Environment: real
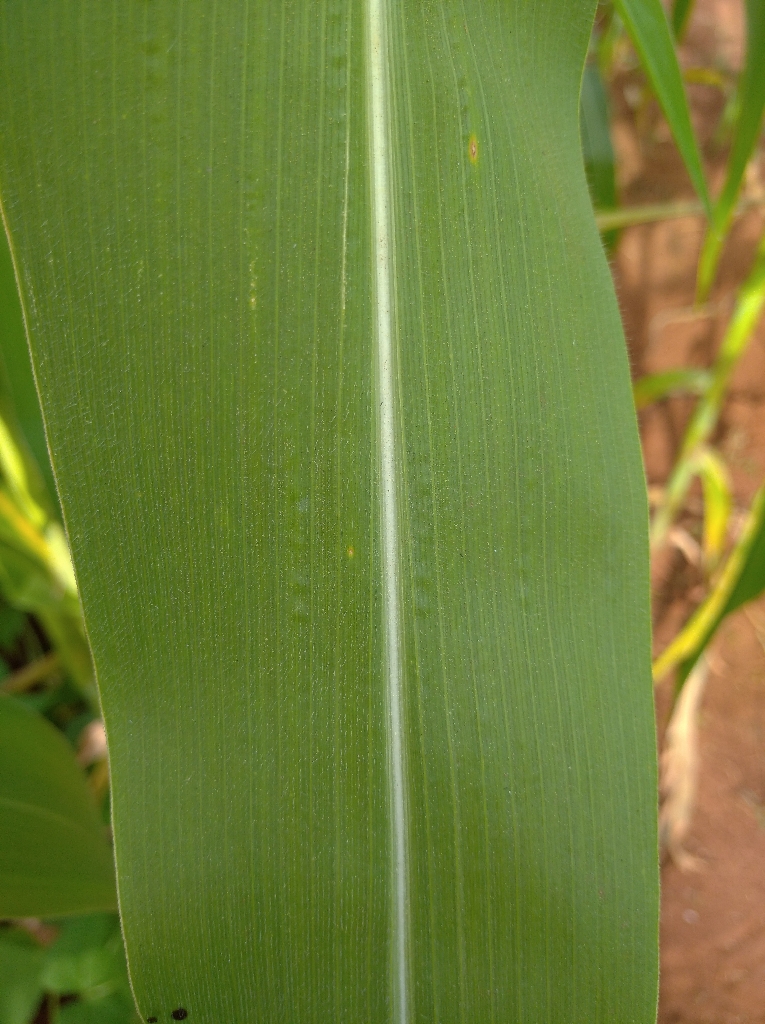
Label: healthy